Markranstädt

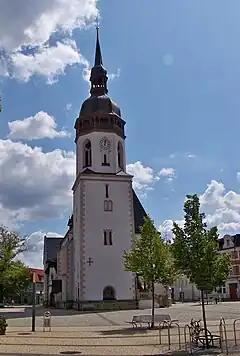
St. Laurentius

There are frequent musical events in the local church and the town celebrates the "Kinderfest" yearly, which includes big parades and loud music.